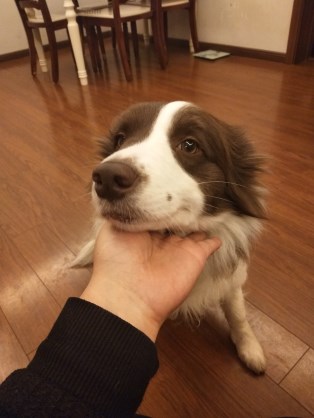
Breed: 2594-n000109-Border_collie